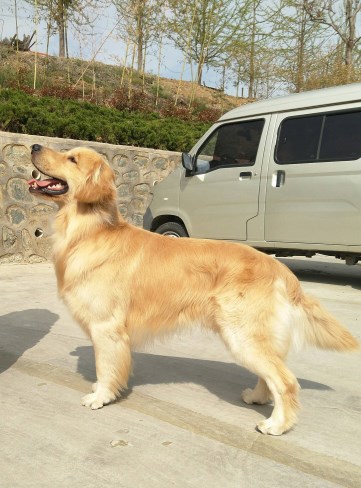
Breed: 5355-n000126-golden_retriever